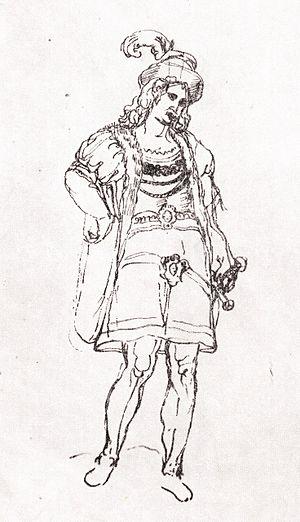
Simon Iᵉʳ de Gourie, de la maison des Gouriel, fut prince de Gourie de 1625 à 1626. Il accède au pouvoir en Gourie, une petite principauté du sud-ouest de la Géorgie, après avoir assassiné son père, Mamia II Gurieli, mais il est détrônné et aveuglé pour son crime par son beau-frère Levan II Dadiani, prince de Mingrelia. Après son châtiment Simon, devient moine et se retire à Jérusalem.